Bartol Kašić

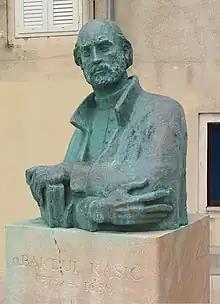
Kašić bust in the Town of Pag

Bartol Kašić (August 15, 1575 – December 28, 1650) was a Croatian Jesuit clergyman and grammarian during the Counter-Reformation, who wrote the first Illyrian grammar and translated the Bible and the Roman Rite into Illyrian (a name used for the early Croatian or Serbo-Croatian language).